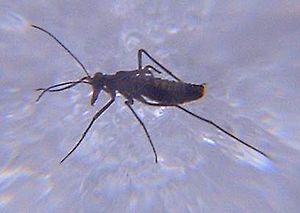
Sneloppe
Sneloppe.
Sneloppen er et 3 til 4 millimeter langt insekt med små krympede vinger.